2021 Hormozgan earthquakes

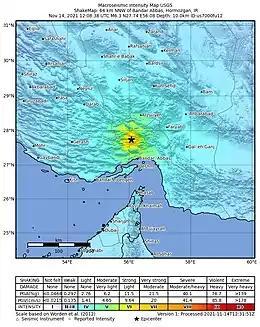

The 2021 Hormozgan earthquakes was a doublet earthquake event in Iran that occurred on November 14, 2021, with magnitudes of 6.0 and 6.4 on the moment magnitude scale. The two quakes occurred just a minute and a half apart, killing 2 people and injuring a further 100.